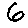
Label: 6